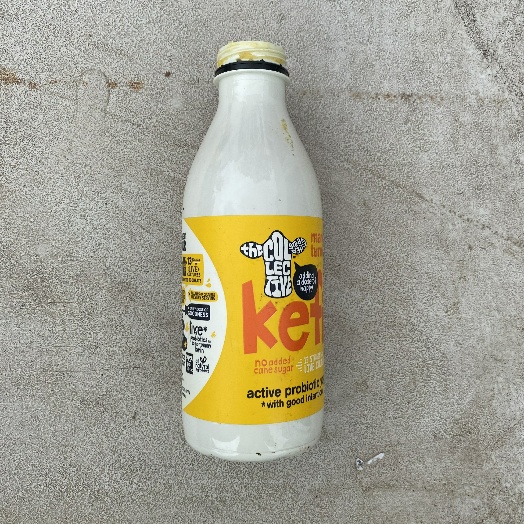
Label: Plastic